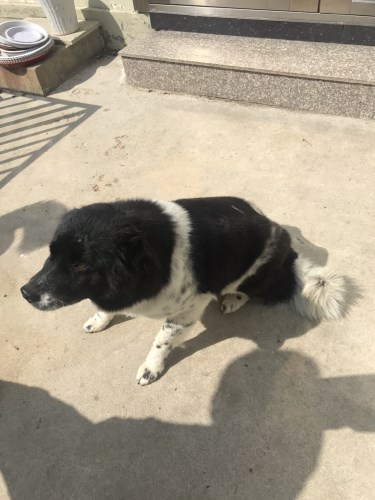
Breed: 3336-n000121-chinese_rural_dog